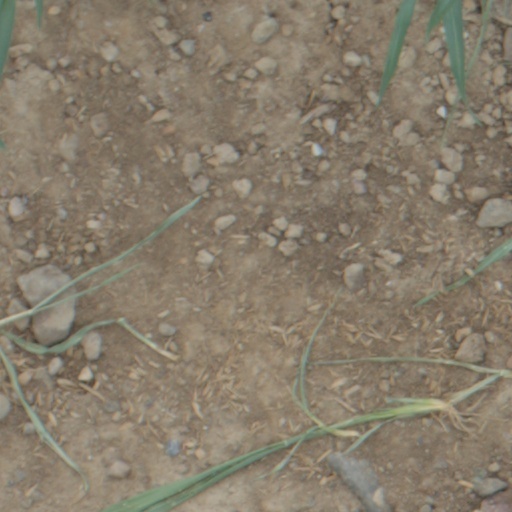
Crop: wheat